New York State Insurance Fund

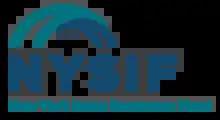
Logo of the New York State Insurance Fund

The New York State Insurance Fund (NYSIF) is a governmental insurance carrier that provides workers' compensation and disability benefits for employers in New York State. NYSIF is financially self-supporting and competes with private insurance carriers. It is required by law to provide the lowest possible premiums to maintain its solvency. As of 2015, NYSIF was the largest workers' compensation insurance carrier in New York, with 46% of the market, and that year it earned $2.48 billion in premiums, placing it in the top ten in the United States. On August 21, 2019, the agency launched a rebranding initiative with a new logo.